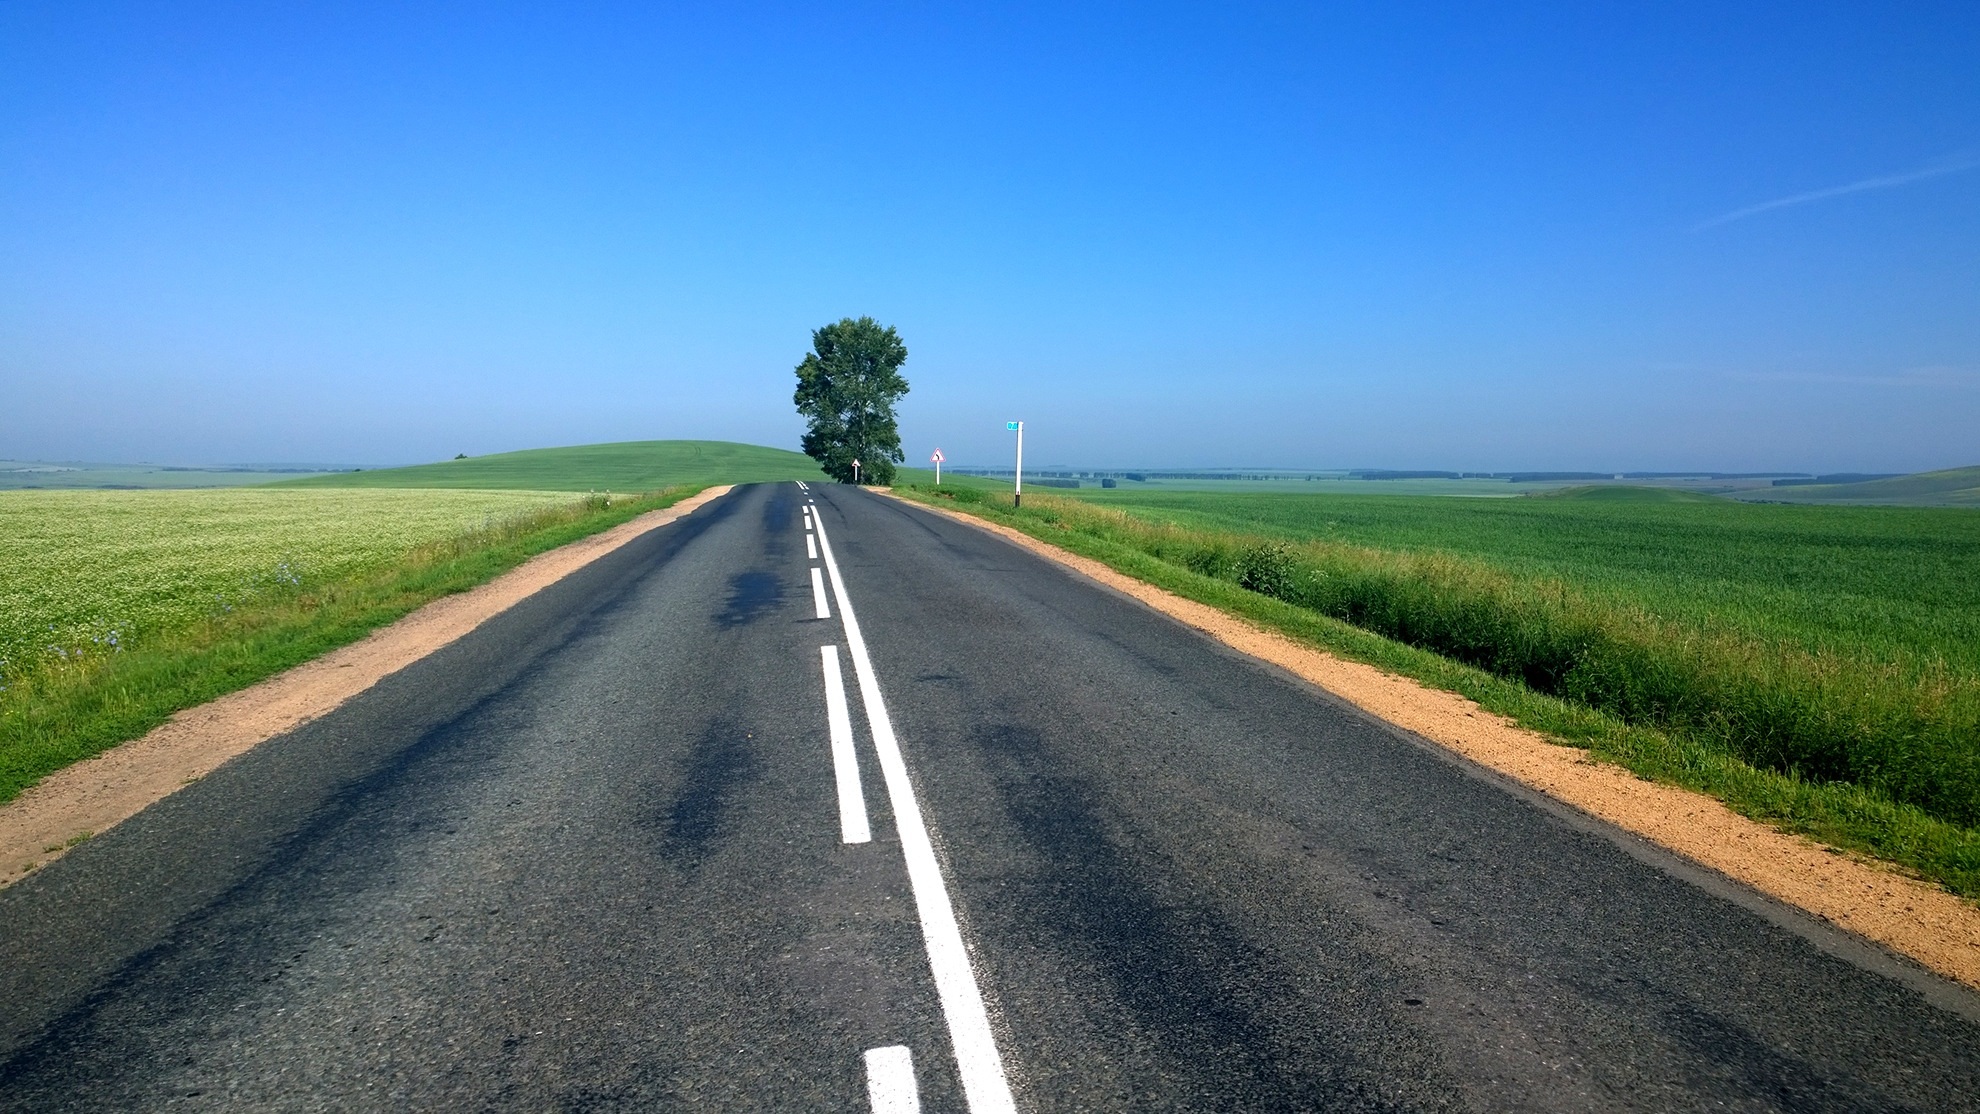
horizon, sky, road, field, prairie, highway, driving, country, asphalt, travel, freeway, dirt road, rural, direction, journey, empty, freedom, trip, route, lane, plain, speedway, straight, road trip, grassland, infrastructure, destination, rural area, road surface, ahead, nonbuilding structure, controlled access highway